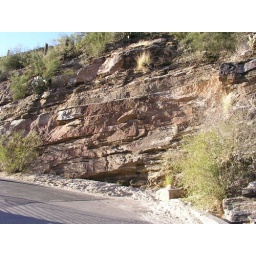
sedimentary rock in Sabino canyon